Lagraulet-du-Gers

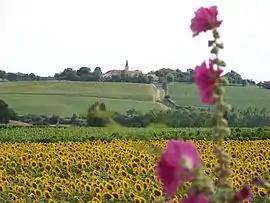
A general view of Lagraulet-du-Gers

Lagraulet-du-Gers is a commune in the Gers department in southwestern France.